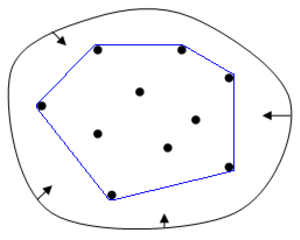
En algorithmique géométrique, le calcul de l'enveloppe convexe est un problème algorithmique. Il consiste, étant donné un ensemble de points, à calculer leur enveloppe convexe.
L'enveloppe convexe d'un objet ou d'un regroupement d'objets géométriques est l'ensemble convexe le plus petit parmi ceux qui le contiennent.